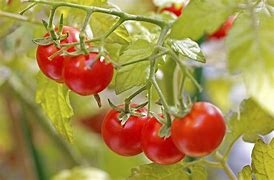
Label: tomato